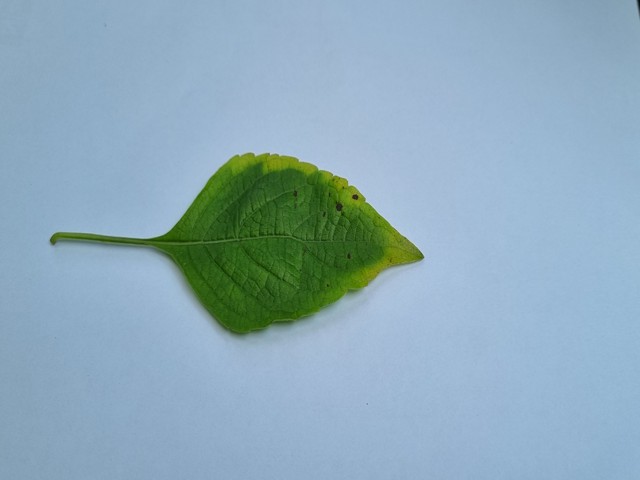
Plant: ramtulsi